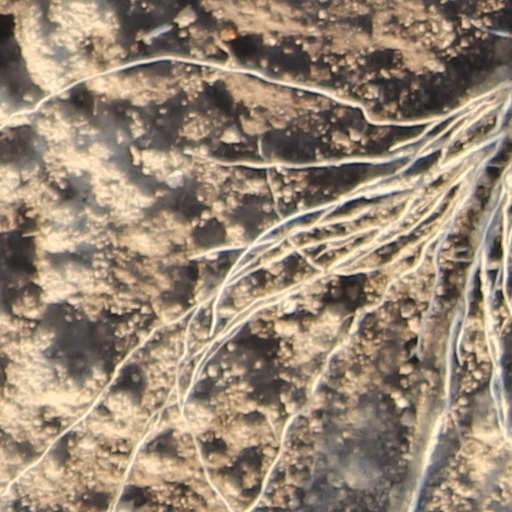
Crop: wheat